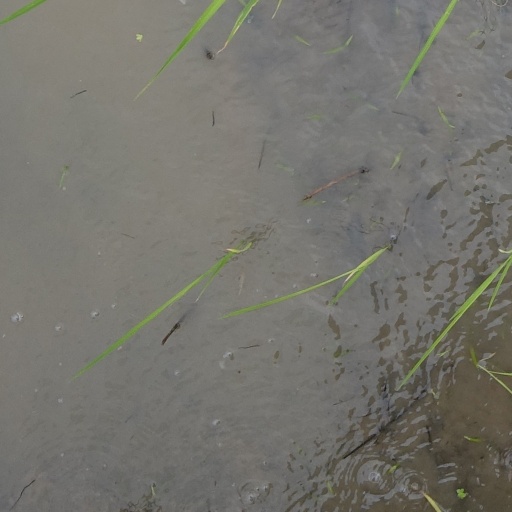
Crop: rice